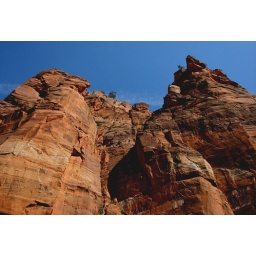
The canyon walls above Big Bend.